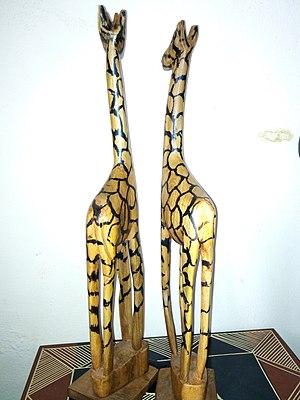
Statuettes sculpture de deux girafes sur un guéridon à titre décoratif. Cette statue est réalisée avec du bois pour décorer une maison Vue de dos
La culture du Bénin, pays enclavé d'Afrique de l'Ouest, désigne d'abord les pratiques culturelles observables de ses 11 millions d'habitants.